Théâtre de la Gaîté (boulevard du Temple)

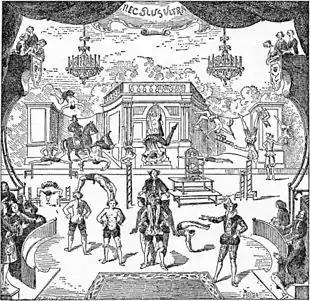
An entr'acte at Nicolet's theatre

About 1767 one of the Nicolet's star attractions was a monkey named Turco who would lead parades along the boulevard to the theatre, then take the stage and enact current events. Nicolet once dressed the monkey in a dressing gown, nightcap, and slippers, similar to the costume worn by the Comédie-Française comic actor , and trained the animal to imitate the actor's gestures. To the further delight of the audience Turco frequently scampered up to the ladies' boxes to sit on the railing and beg for candies. Another attraction was a group of Spanish acrobats, one of whose members danced blindfolded, spinning and dashing about on a stage strewn with eggs, none of which were disturbed. Guillaume Depping has described Nicolet's method: "This man, who has made a name for himself in the art he professed, had a maxim by which he always squared his conduct before the public. It was never to "astound" the audience but to hold them in suspense by a series of efforts, the gradation of which should be judiciously managed. With him every evolution led to another more astonishing, and the series closed with the most arduous and wonderful feat he knew." Such displays gave rise to the saying "De plus en plus fort, comme chez Nicolet" ("From one excess to the next, like Nicolet").